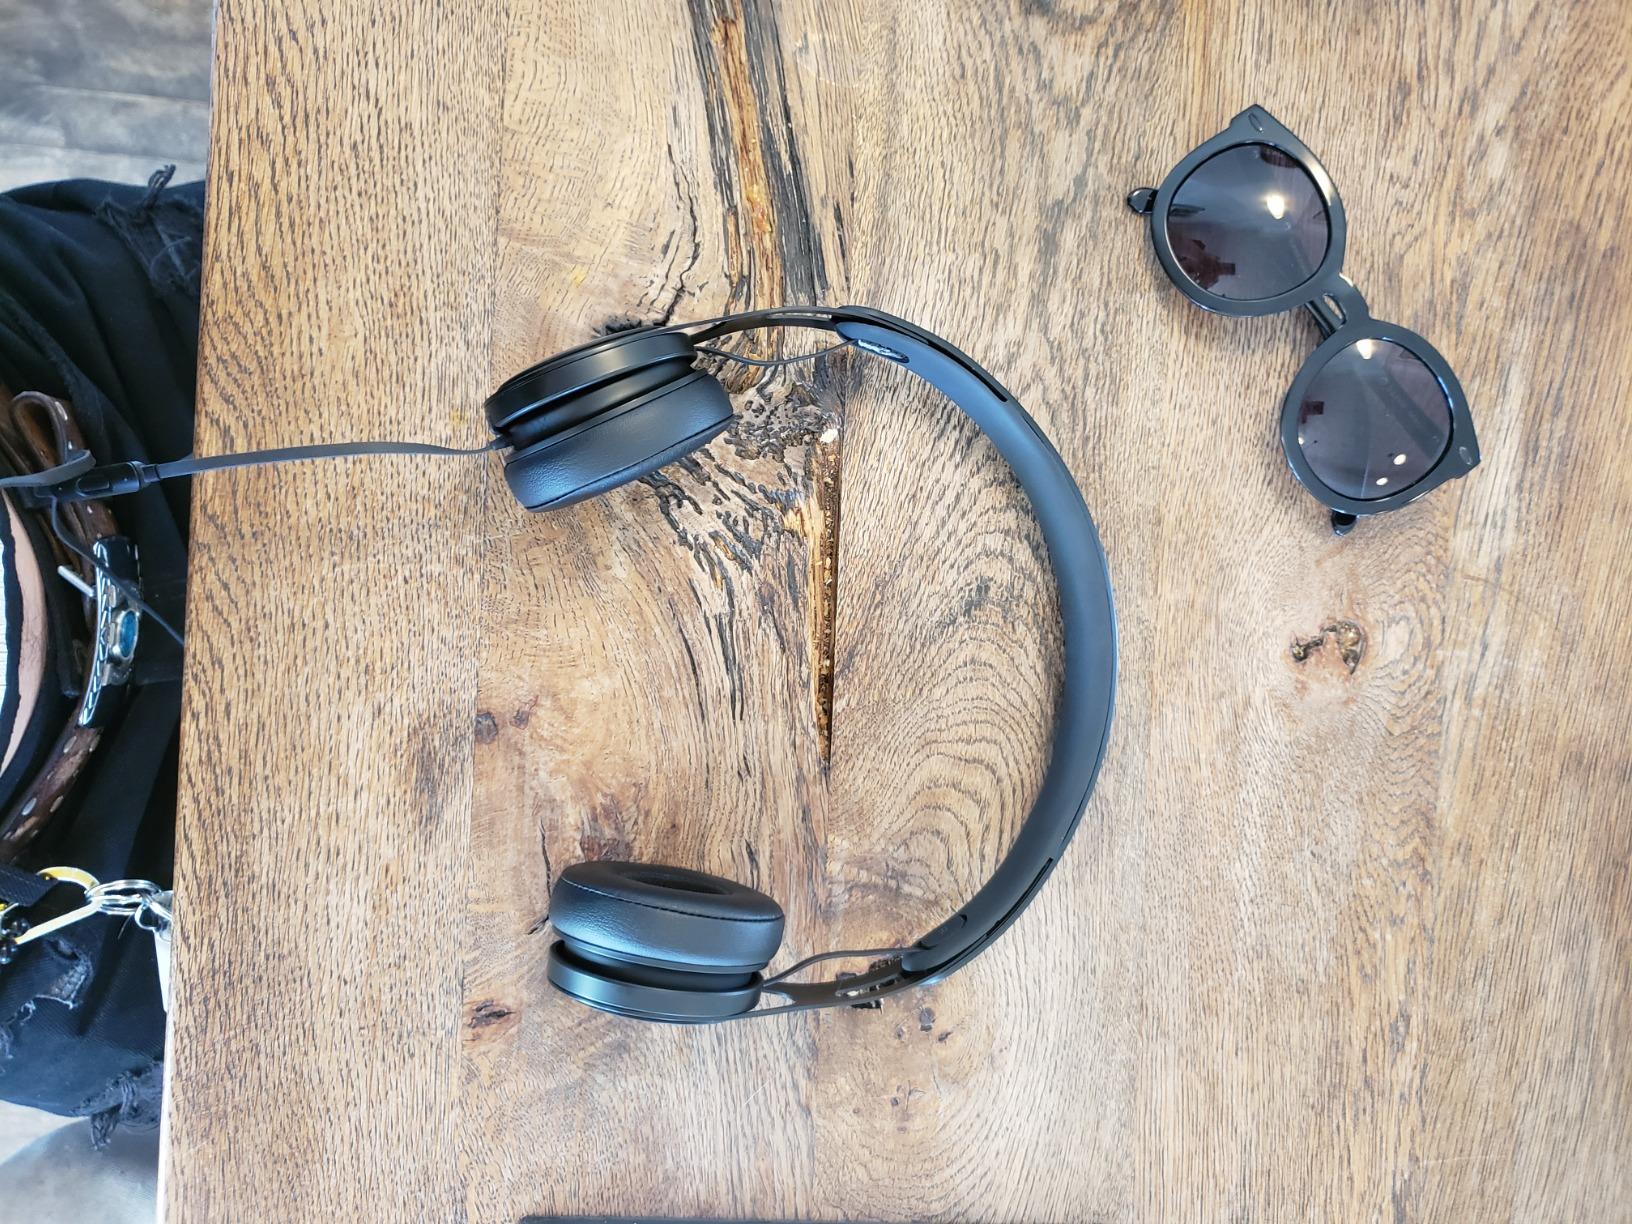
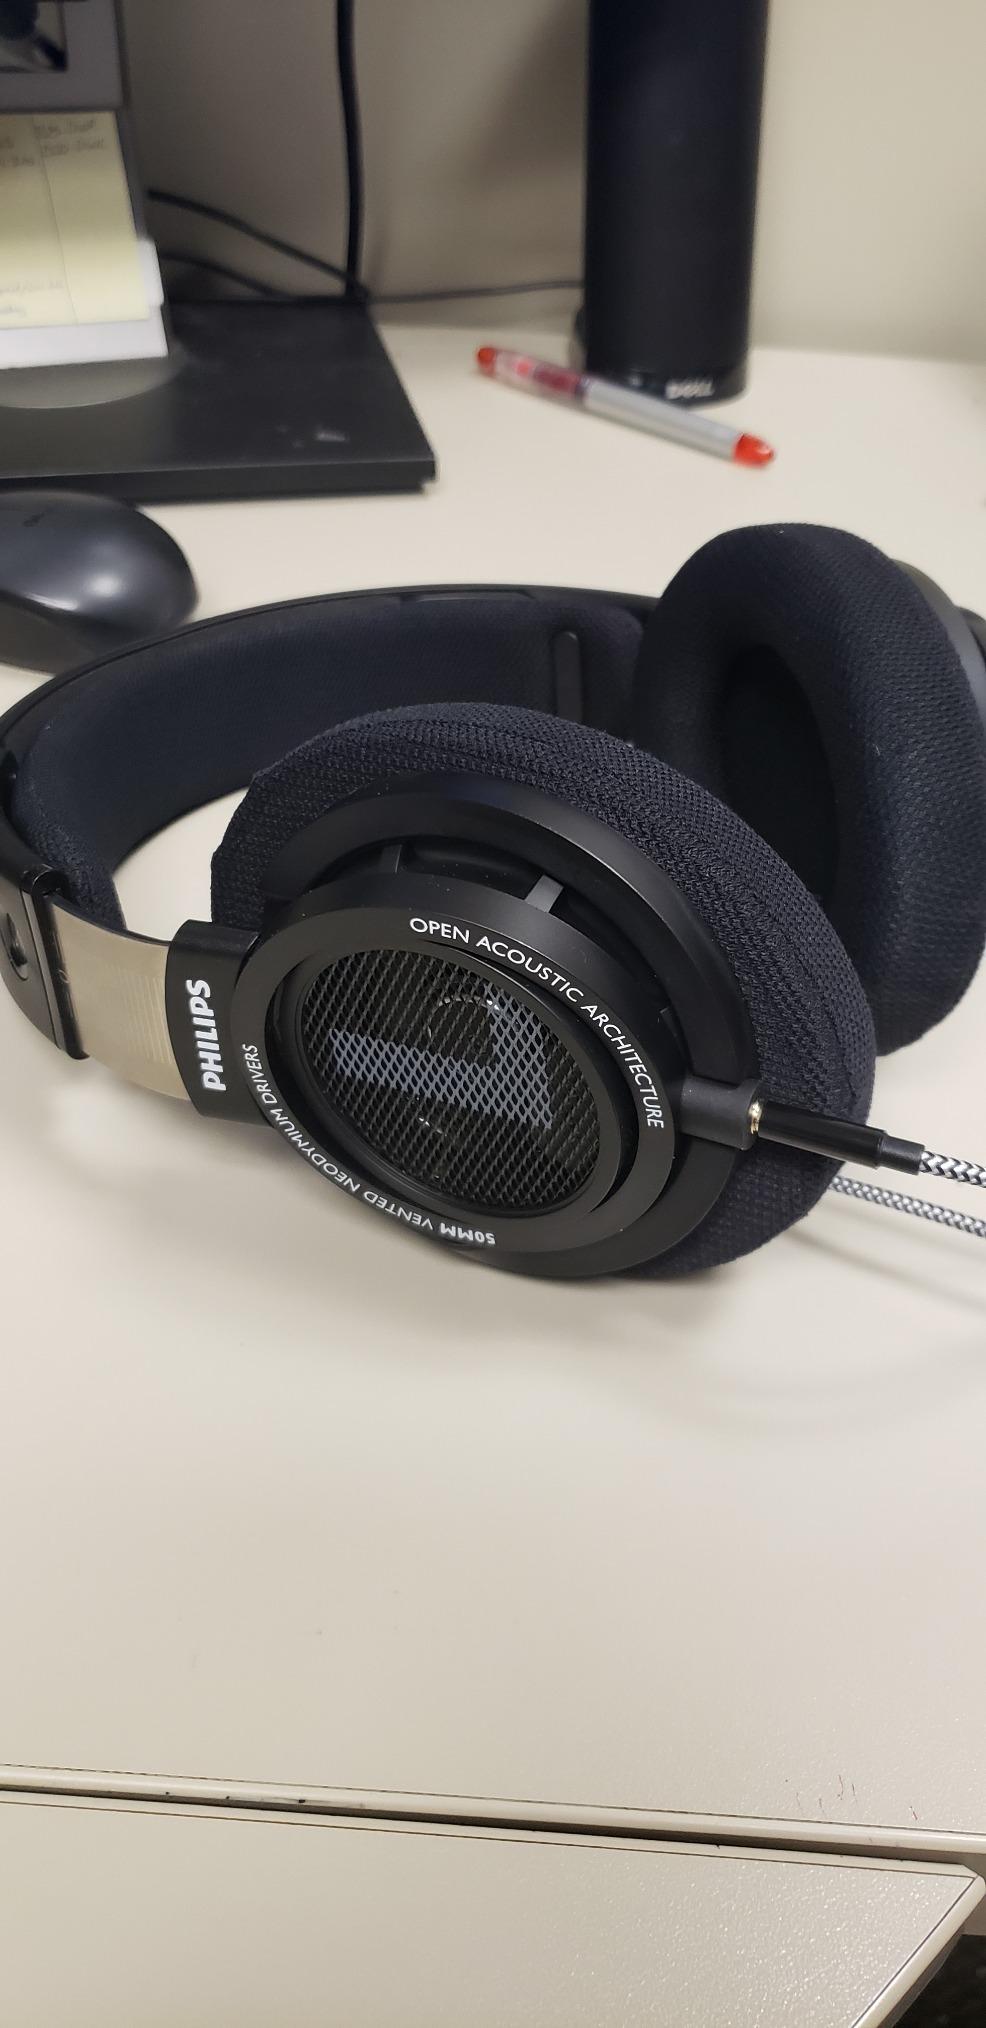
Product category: headphones
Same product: no